Rachilde

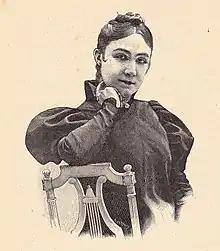

Rachilde was the pen name and preferred identity of novelist and playwright Marguerite Vallette-Eymery (11 February 1860 – 4 April 1953). Born near Périgueux, Dordogne, Aquitaine, France during the Second French Empire, Rachilde went on to become a Symbolist author and one of the most prominent women in literature associated with the Decadent movement of "fin de siècle" France.